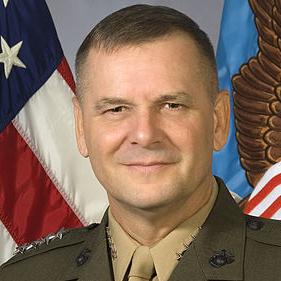
Age: 57